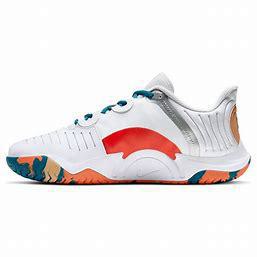
Brand: Nike
Model: Court Air Zoom GP Turbo